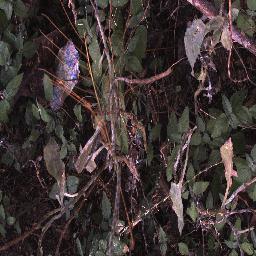
Label: snake_weed